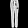
Label: Trouser